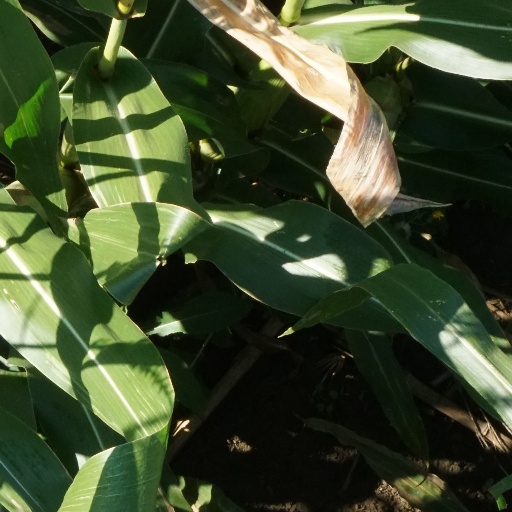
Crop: maize; corn